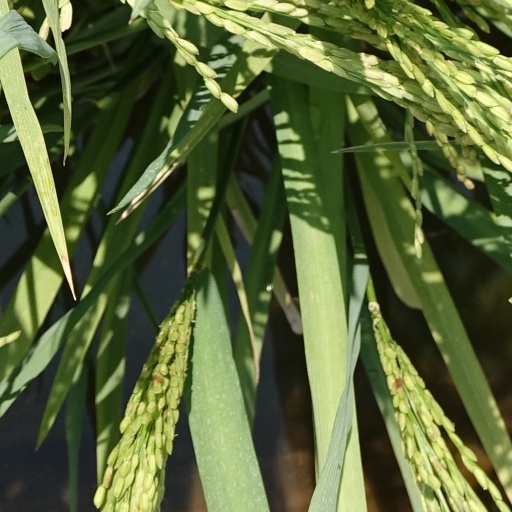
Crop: rice